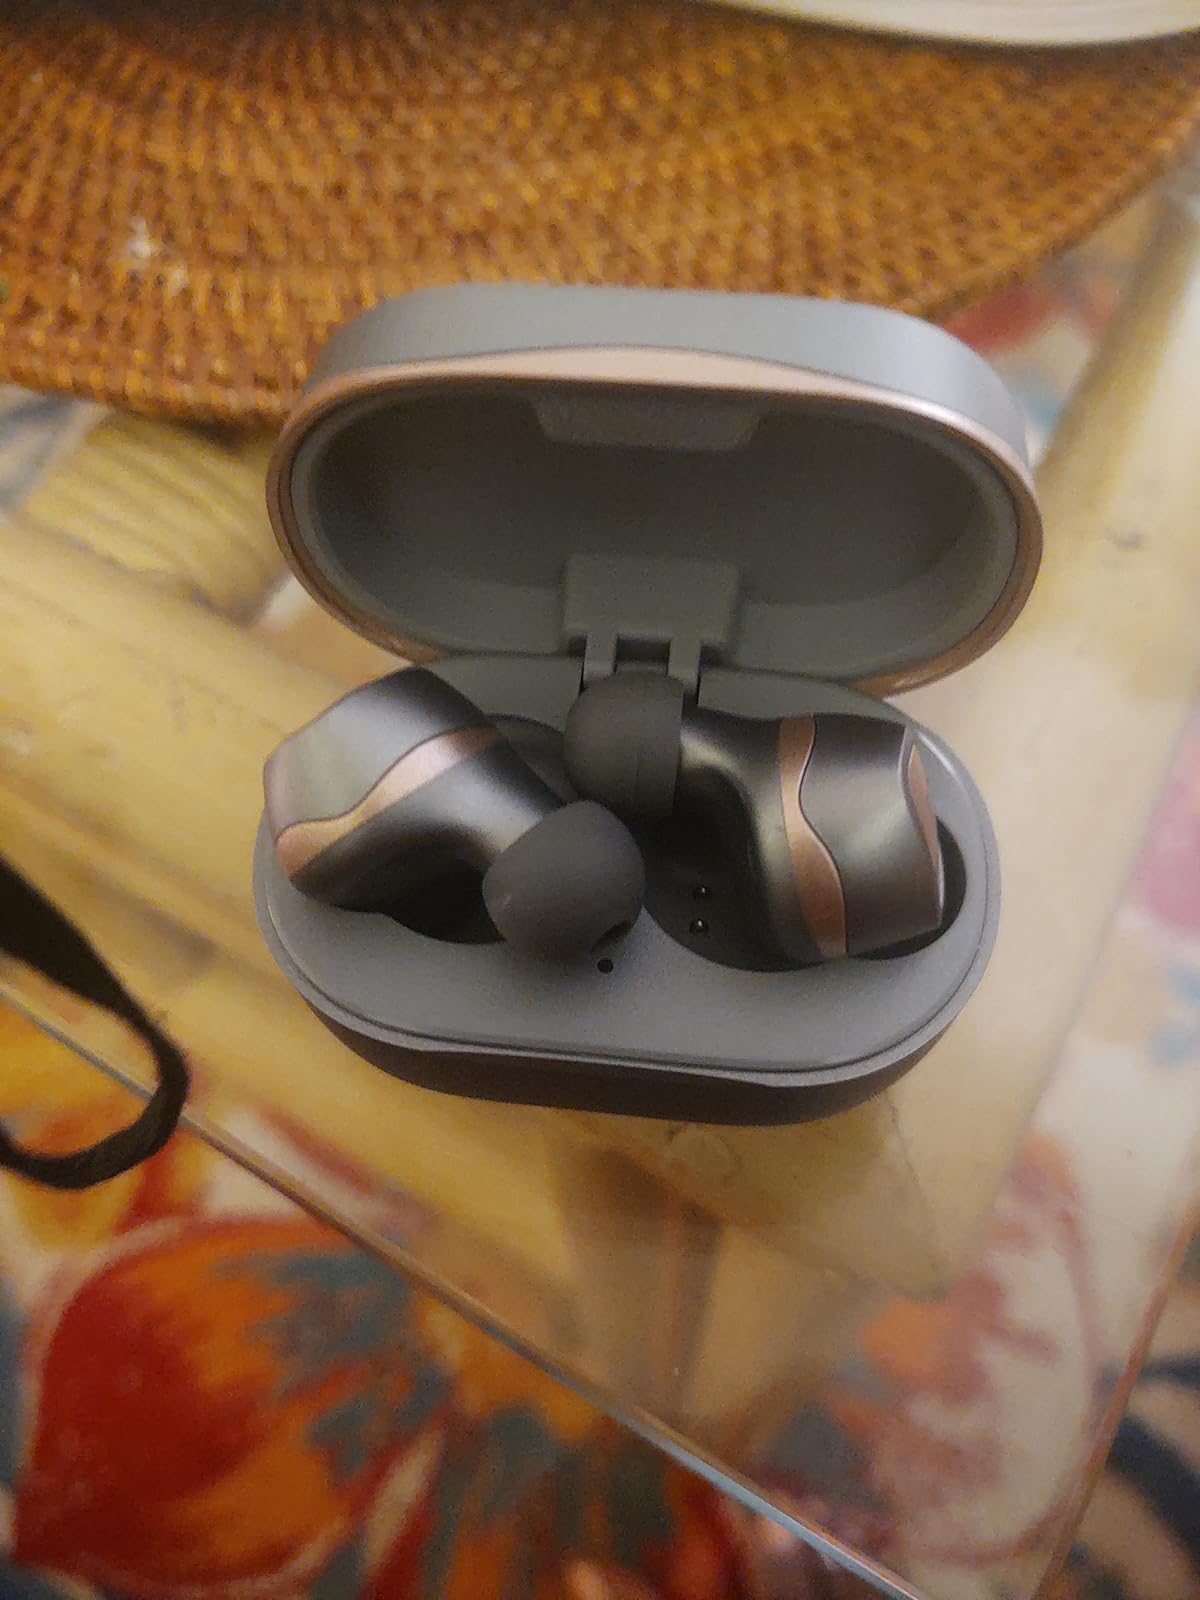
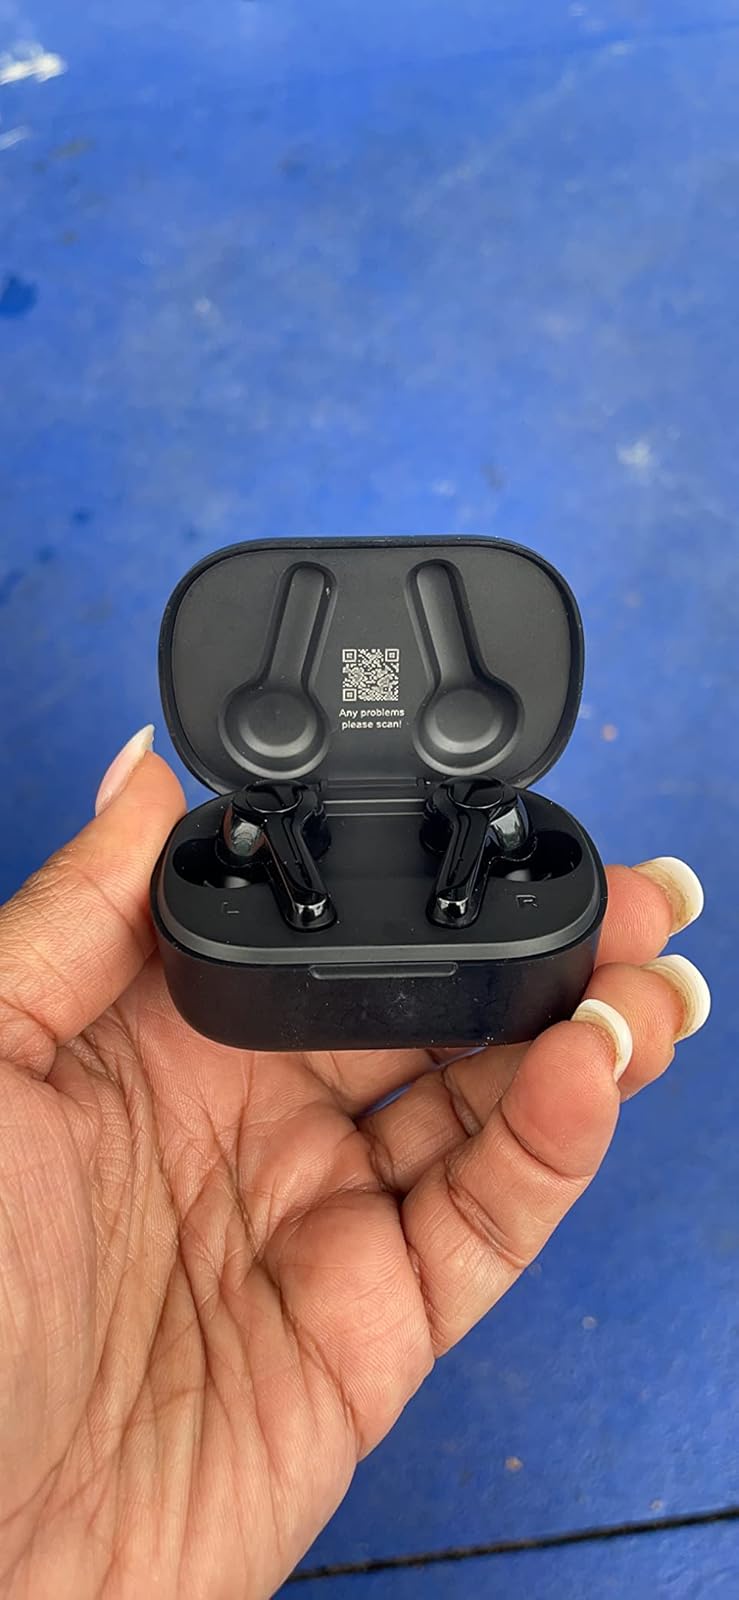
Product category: earbuds
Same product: no